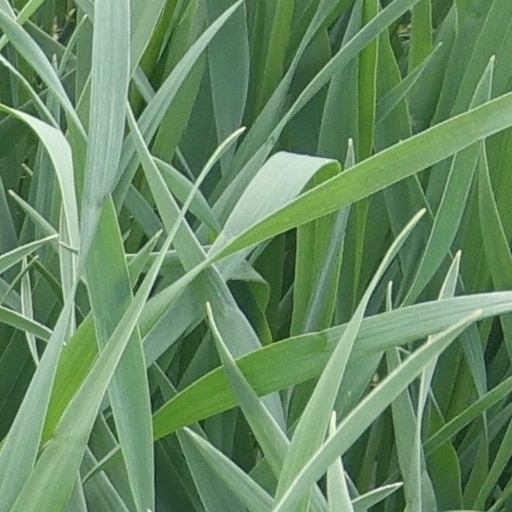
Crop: wheat